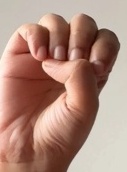
ASL sign: E